Prefabricated home

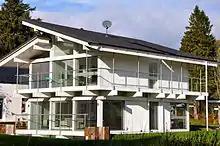
German-manufactured Huf Haus near West Linton, Scotland.

The total market share of non-site built single-family homes (modular and panelized) was at 3% of single-family completions in 2020, according to Census Bureau Survey of Construction data and NAHB analysis. This share is expected to rise moderately in 2021.